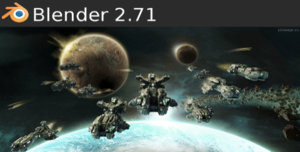
Blender est un logiciel libre de modélisation, d’animation par ordinateur et de rendu en 3D, créé en 1995. Il est actuellement développé par la Fondation Blender.